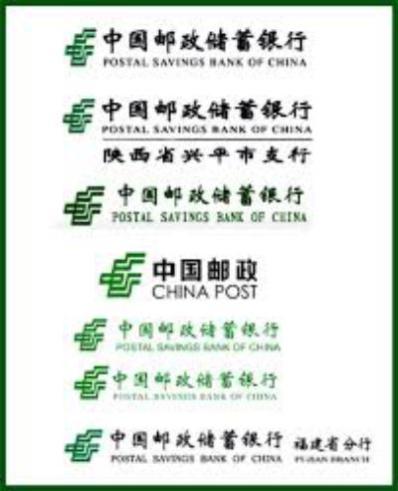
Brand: china post group corporation
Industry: Others